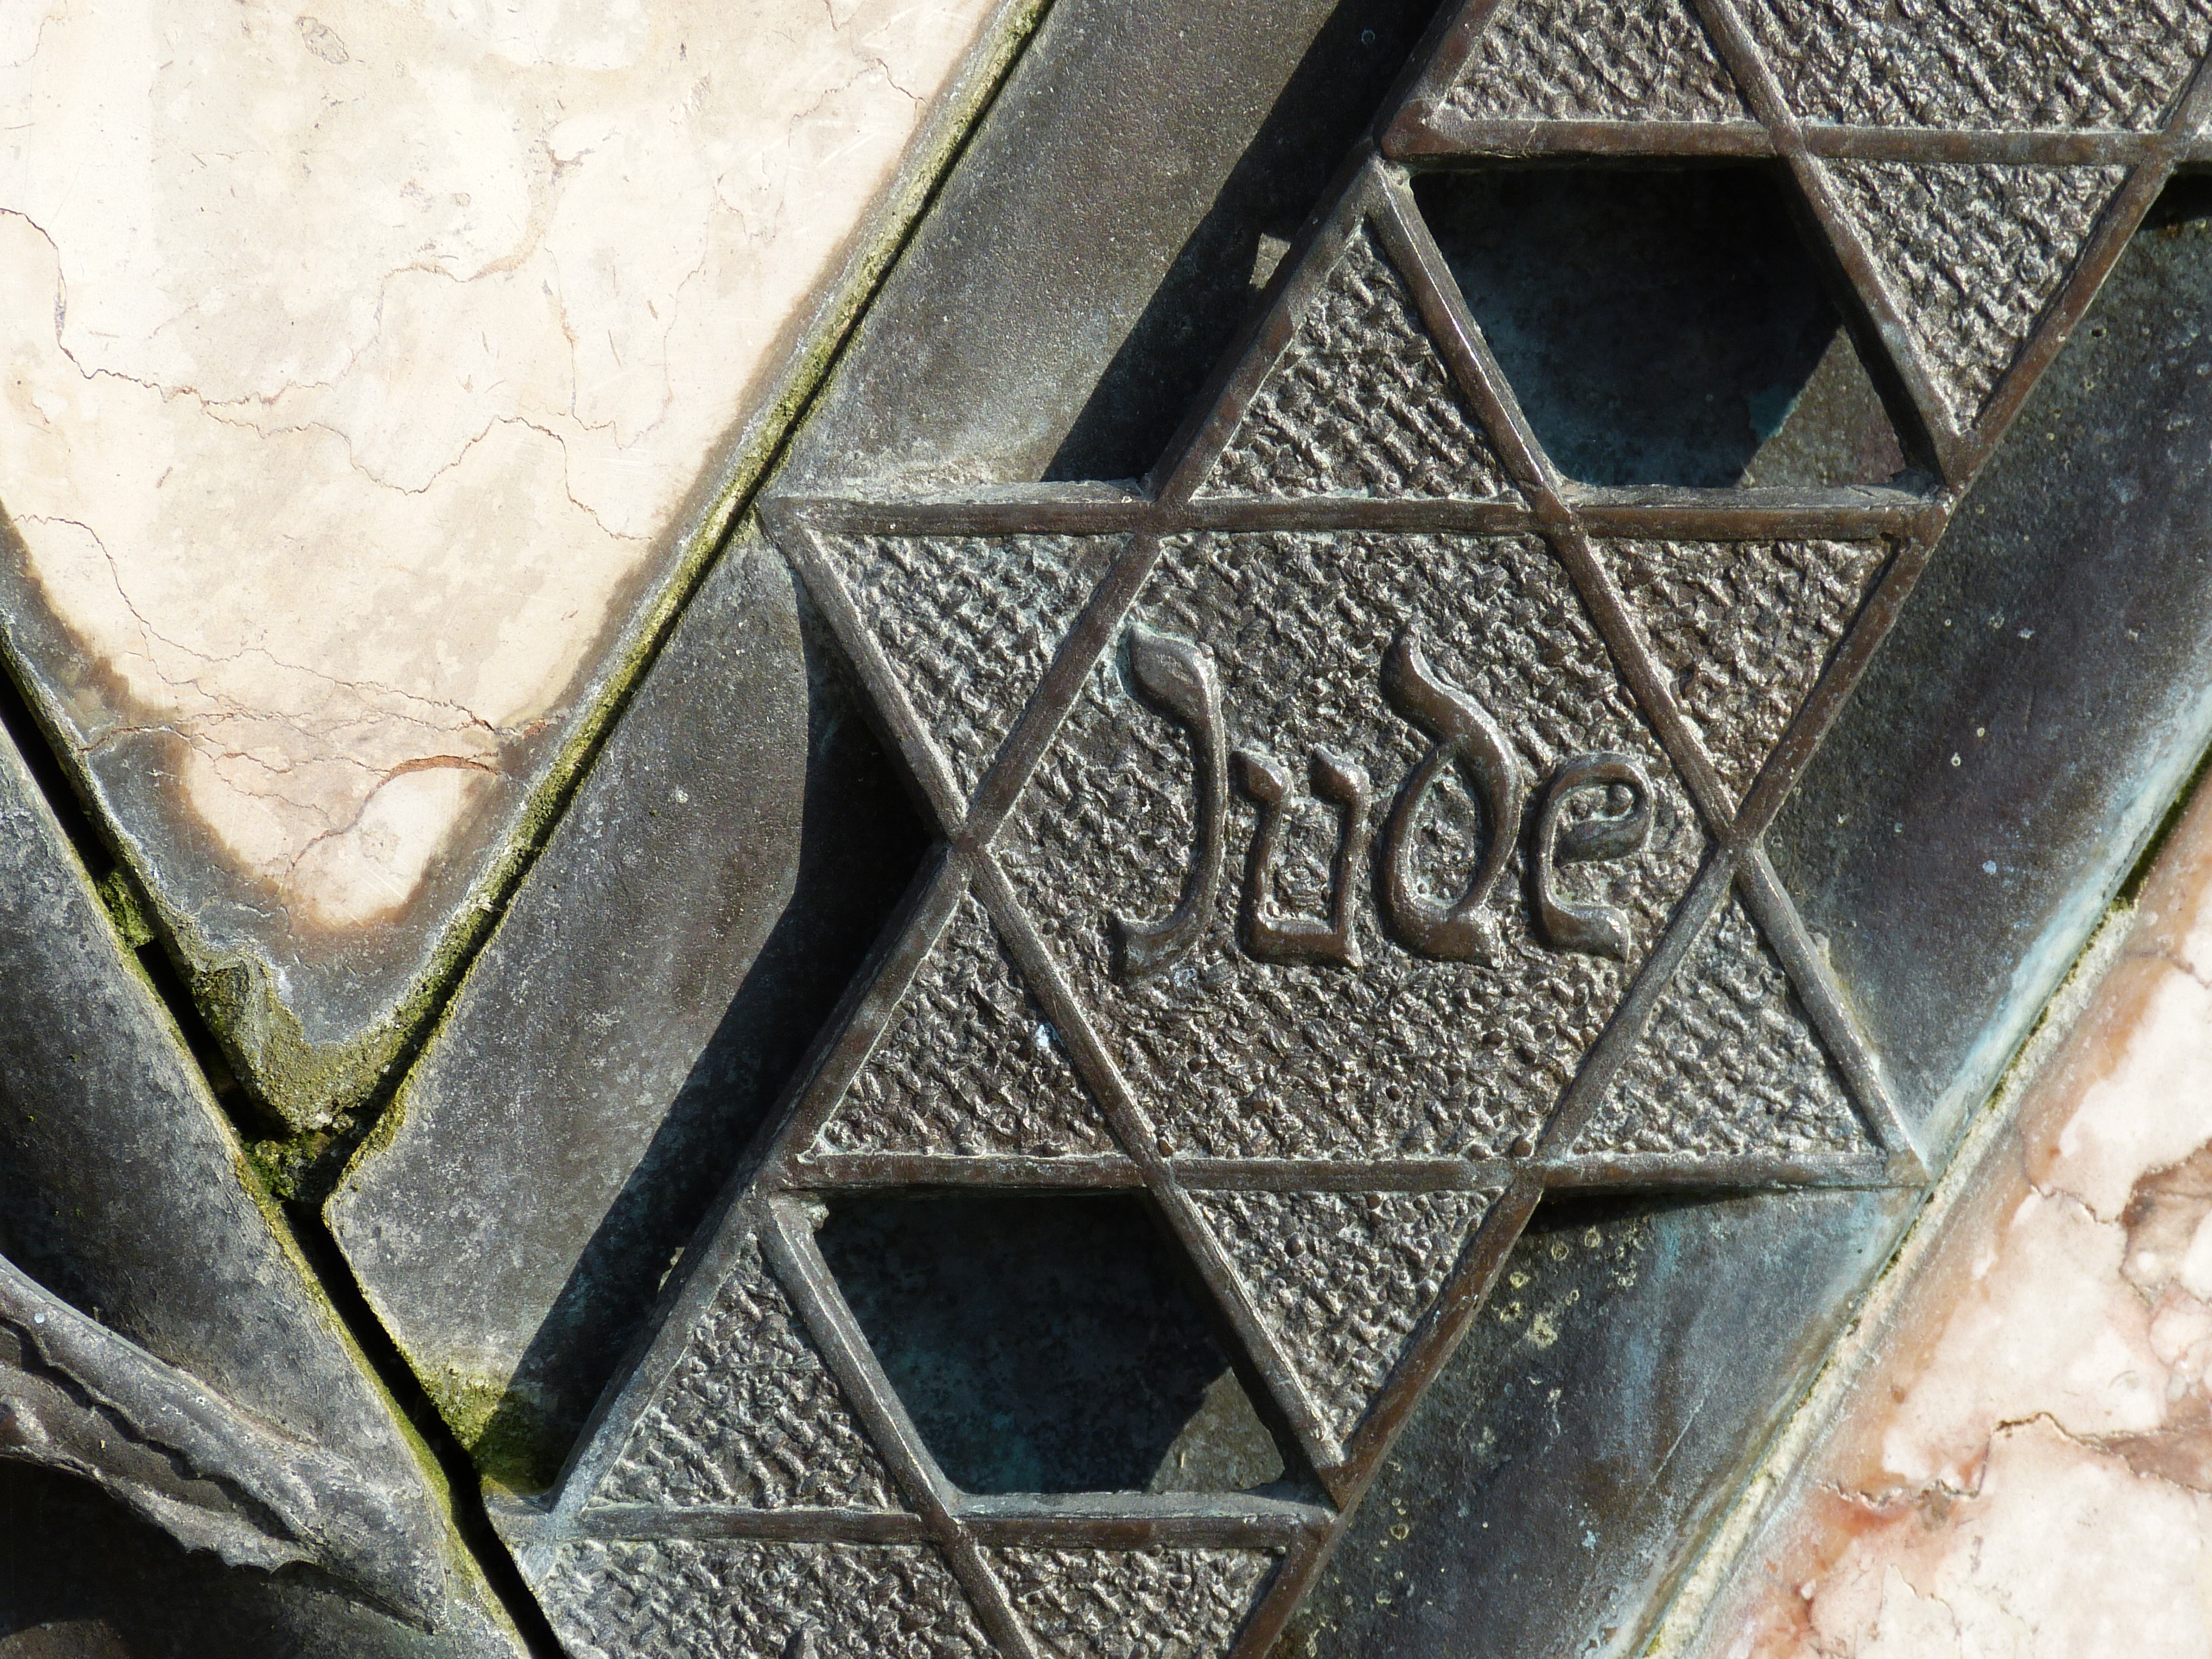
wheel, star, number, monument, material, tire, old town, sculpture, memorial, art, commemorate, synagogue, iron, carving, shape, historically, reminder, mourning, jew, lower saxony, judaism, tread, flooring, jews, automotive exterior, automotive tire, hildesheim germany, reichskristallnacht, jewish star